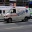
Label: ambulance